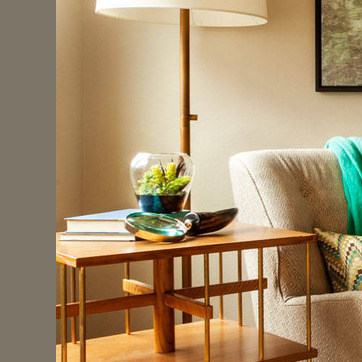
Material: foliage